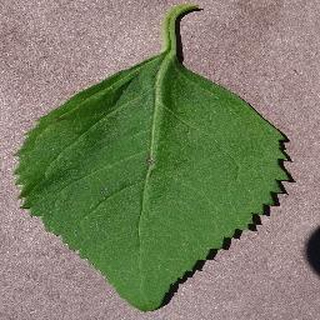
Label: healthy_cherry